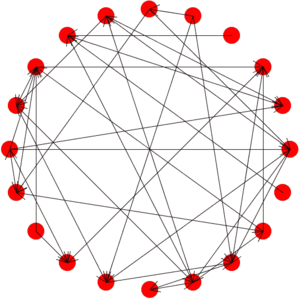
La théorie des graphes est la discipline mathématique et informatique qui étudie les graphes, lesquels sont des modèles abstraits de dessins de réseaux reliant des objets. Ces modèles sont constitués par la donnée de sommets, et d'arêtes entre ces sommets ; ces arêtes sont parfois non-symétriques et sont appelés des flèches.